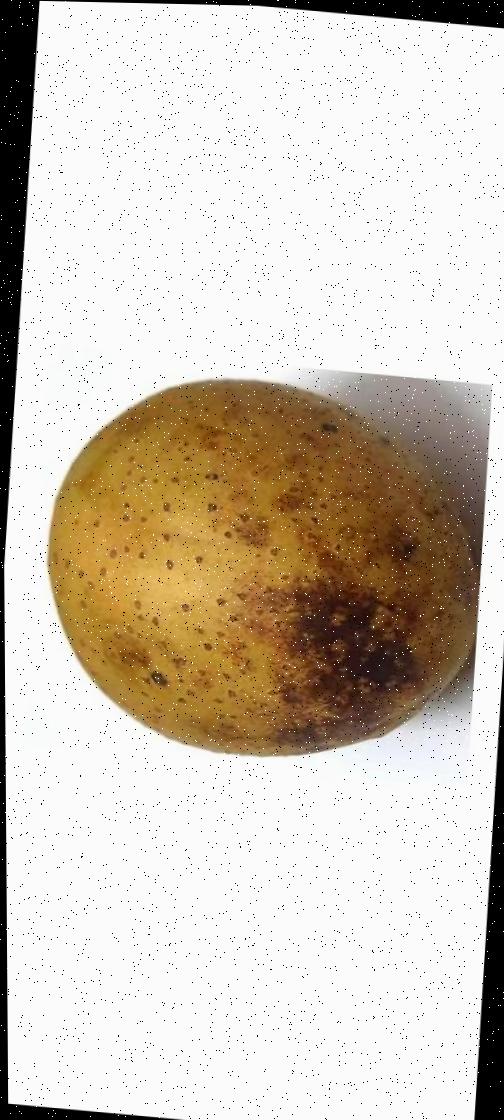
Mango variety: Gourmoti